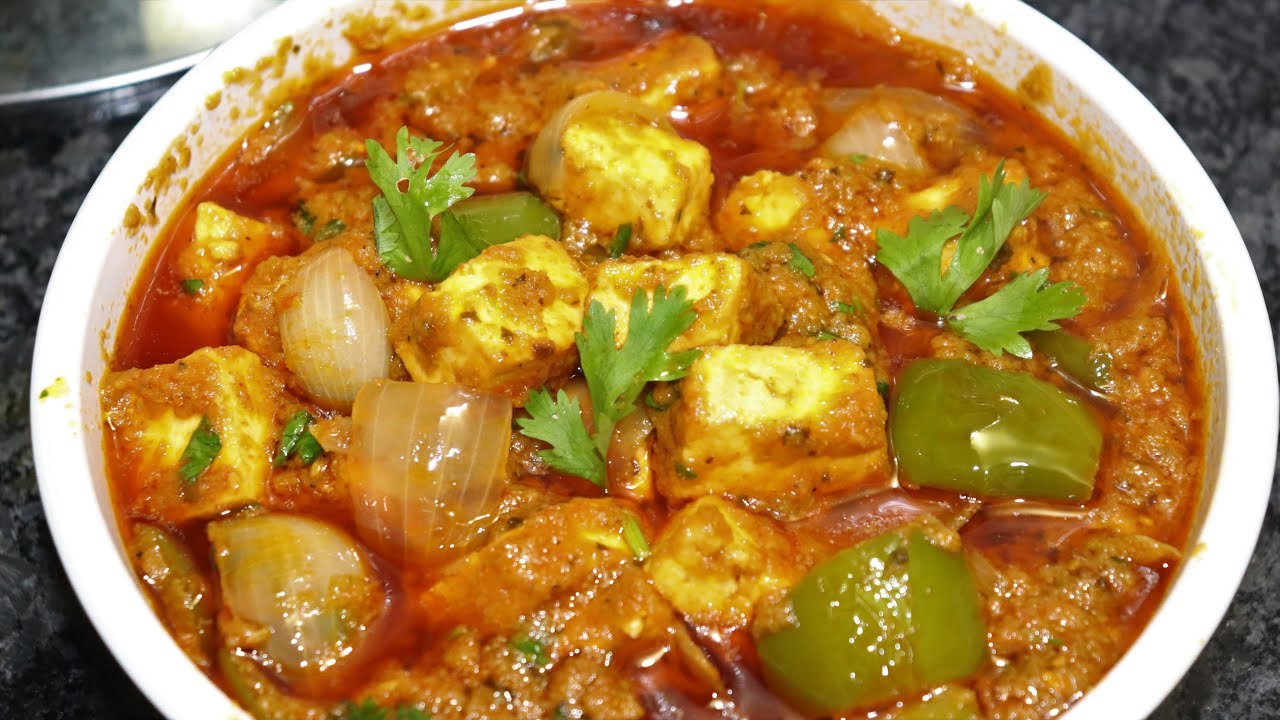
Dish: kadai_paneer